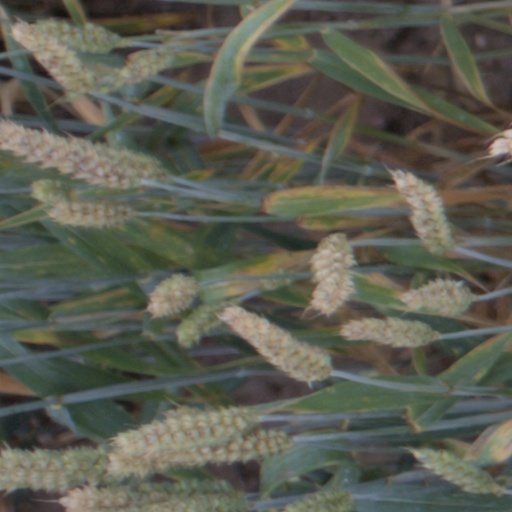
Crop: wheat